Frank Brill

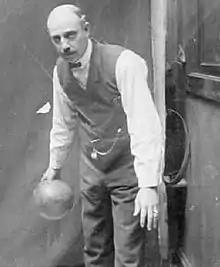
Brill c. 1907

After retiring from baseball, Brill became a professional bowler, competing for the Hoffman Bowling Club of Chicago. In January 1901, he entered the first national bowling championship, participating in singles, doubles and team events. The event was sponsored by the American Bowling Congress and was held on specially built lanes in the Wellsbach building on Wabash Avenue in Chicago. Brill won the 1901 singles championship with a score of 648, and also placed first in all-events with a total pinfall of 1,736 over nine games. Brill was also a member of the Lincoln Groves, the first bowling team to tour the United States.